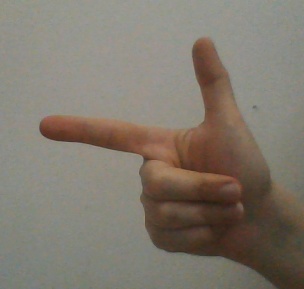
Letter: yaa